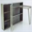
Label: wardrobe